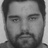
Emotion: neutral